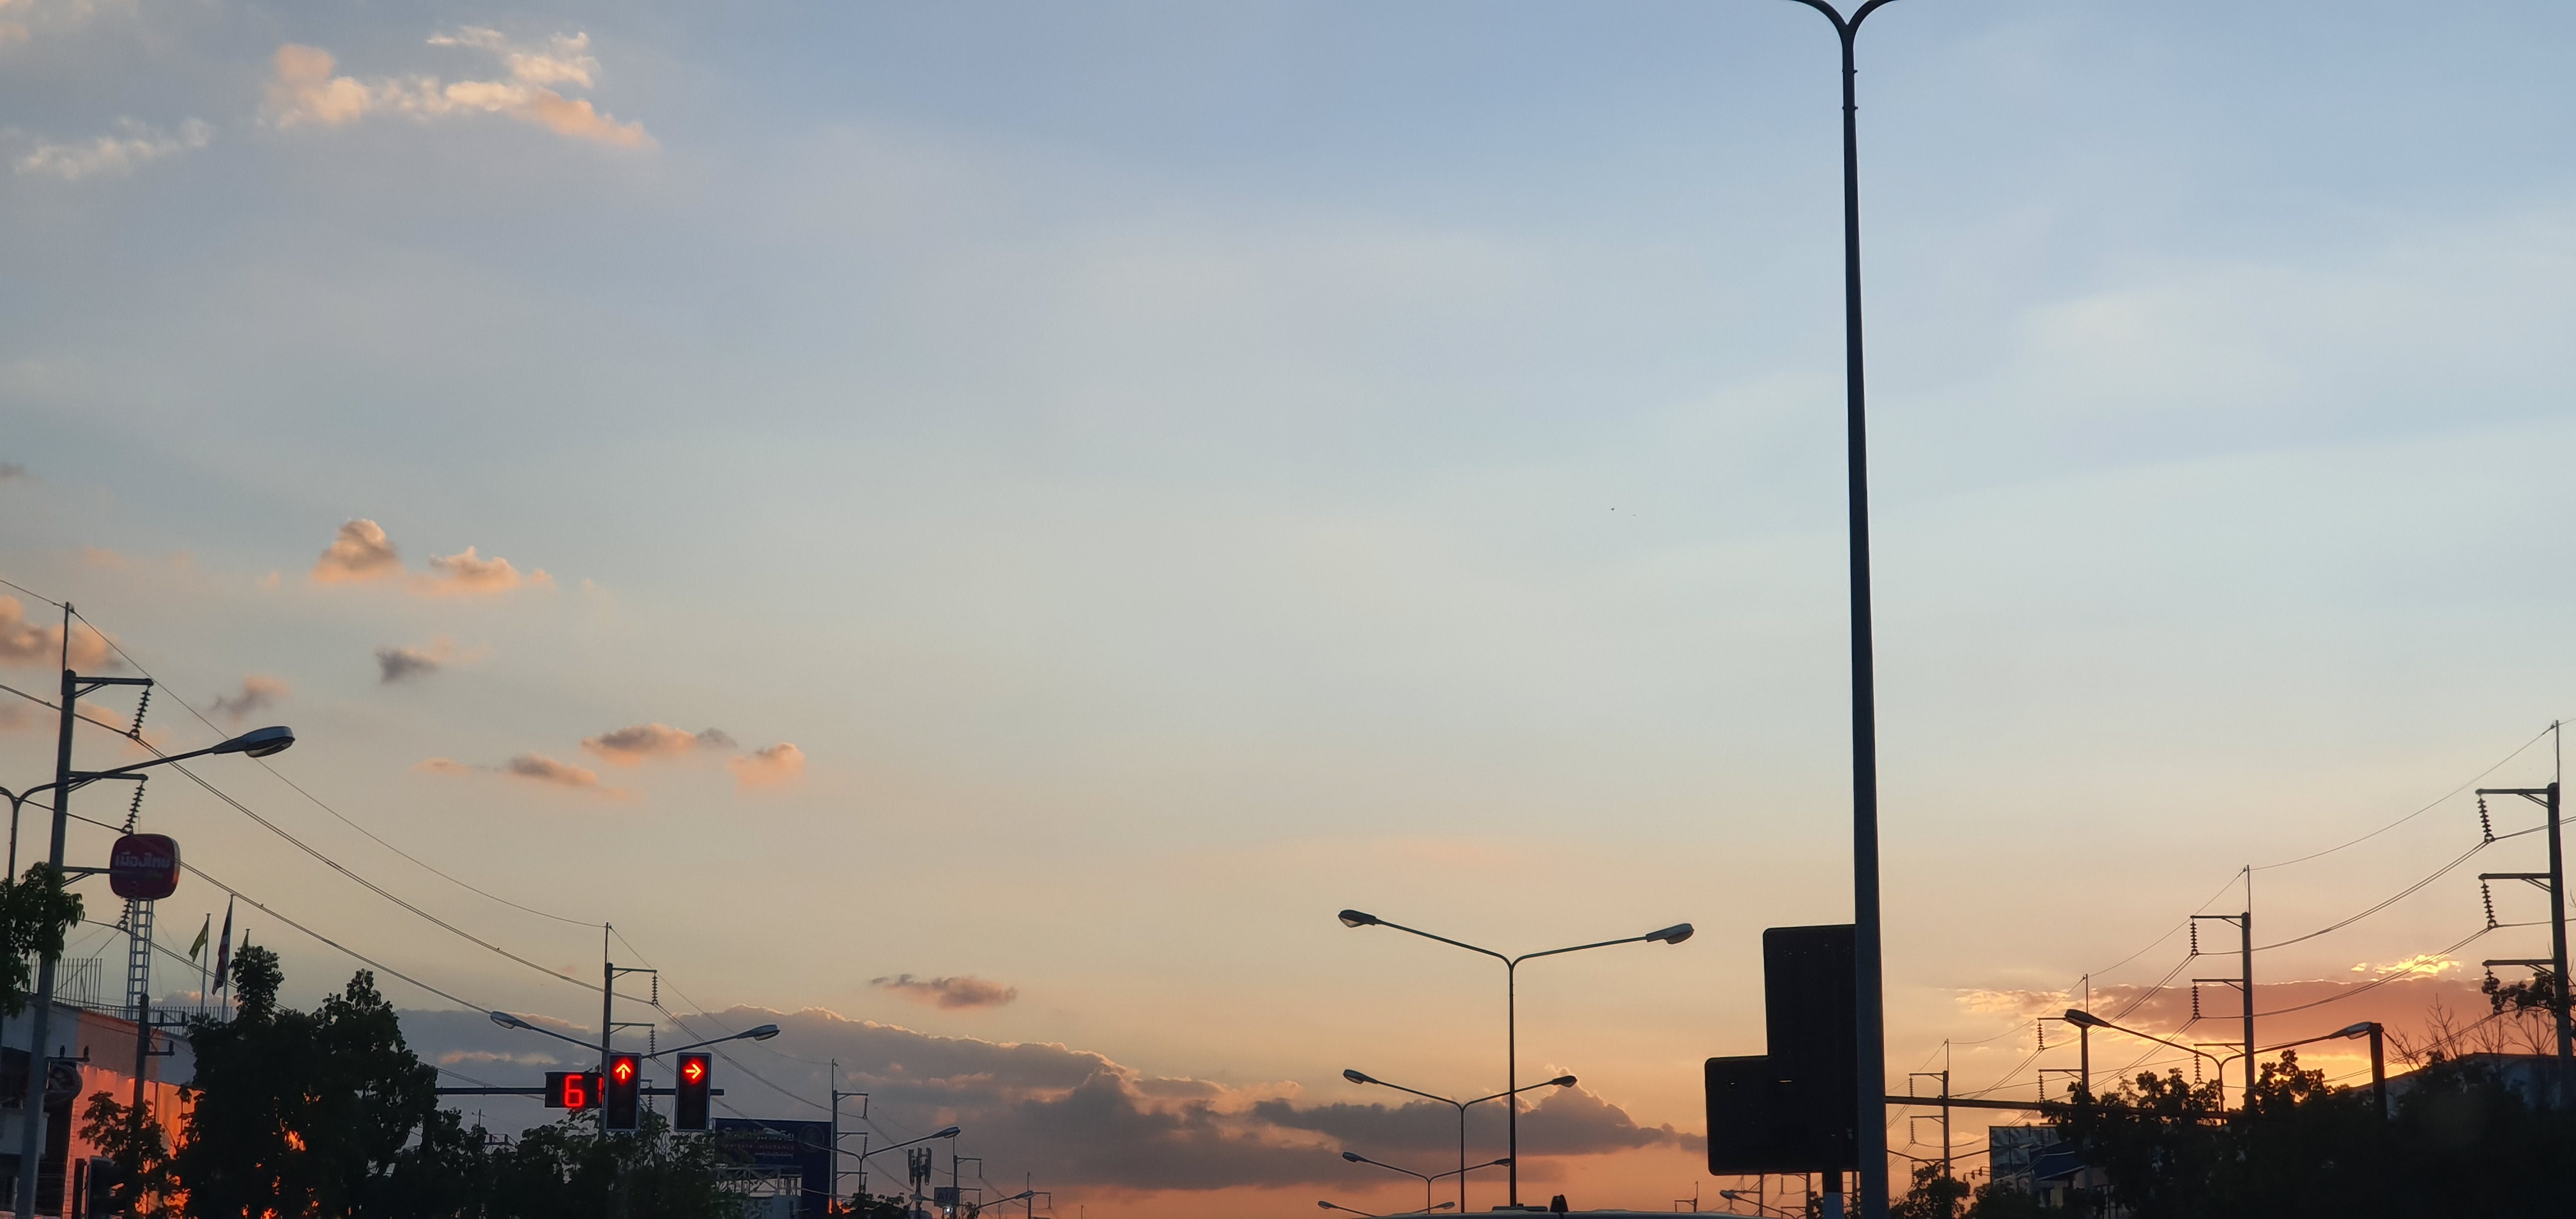
sky, cloud, evening, street light, afterglow, sunset, morning, daytime, dusk, atmospheric phenomenon, atmosphere, urban area, lighting, horizon, tree, cumulus, sunrise, city, road, sunlight, light fixture, meteorological phenomenon, dawn, suburb, residential area, public utility